Amon Amarth

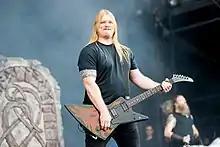
Olavi Mikkonen in 2016

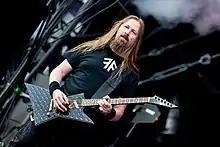
Johan Söderberg in 2019

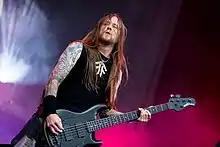
Ted Lundström in 2019

They then signed with Metal Blade Records, releasing the debut album "Once Sent from the Golden Hall". Described as "a compelling fusion of buzzsaw riff work, melodic harmonies and soul-crushing rhythms punctuated by Hegg's callous black/death roar and accounts of Norse battles and treachery" it made sure Amon Amarth's popularity rose internationally. According to AllMusic, the song that bore the group's namesake was the most memorable, containing "the chaotic noises of battle, the screams of the dying, and much sword-clashing to boot." Since then they have performed at multiple Canada and US tours, festival appearances, eight music videos, and appearances in over 100 metal magazines.